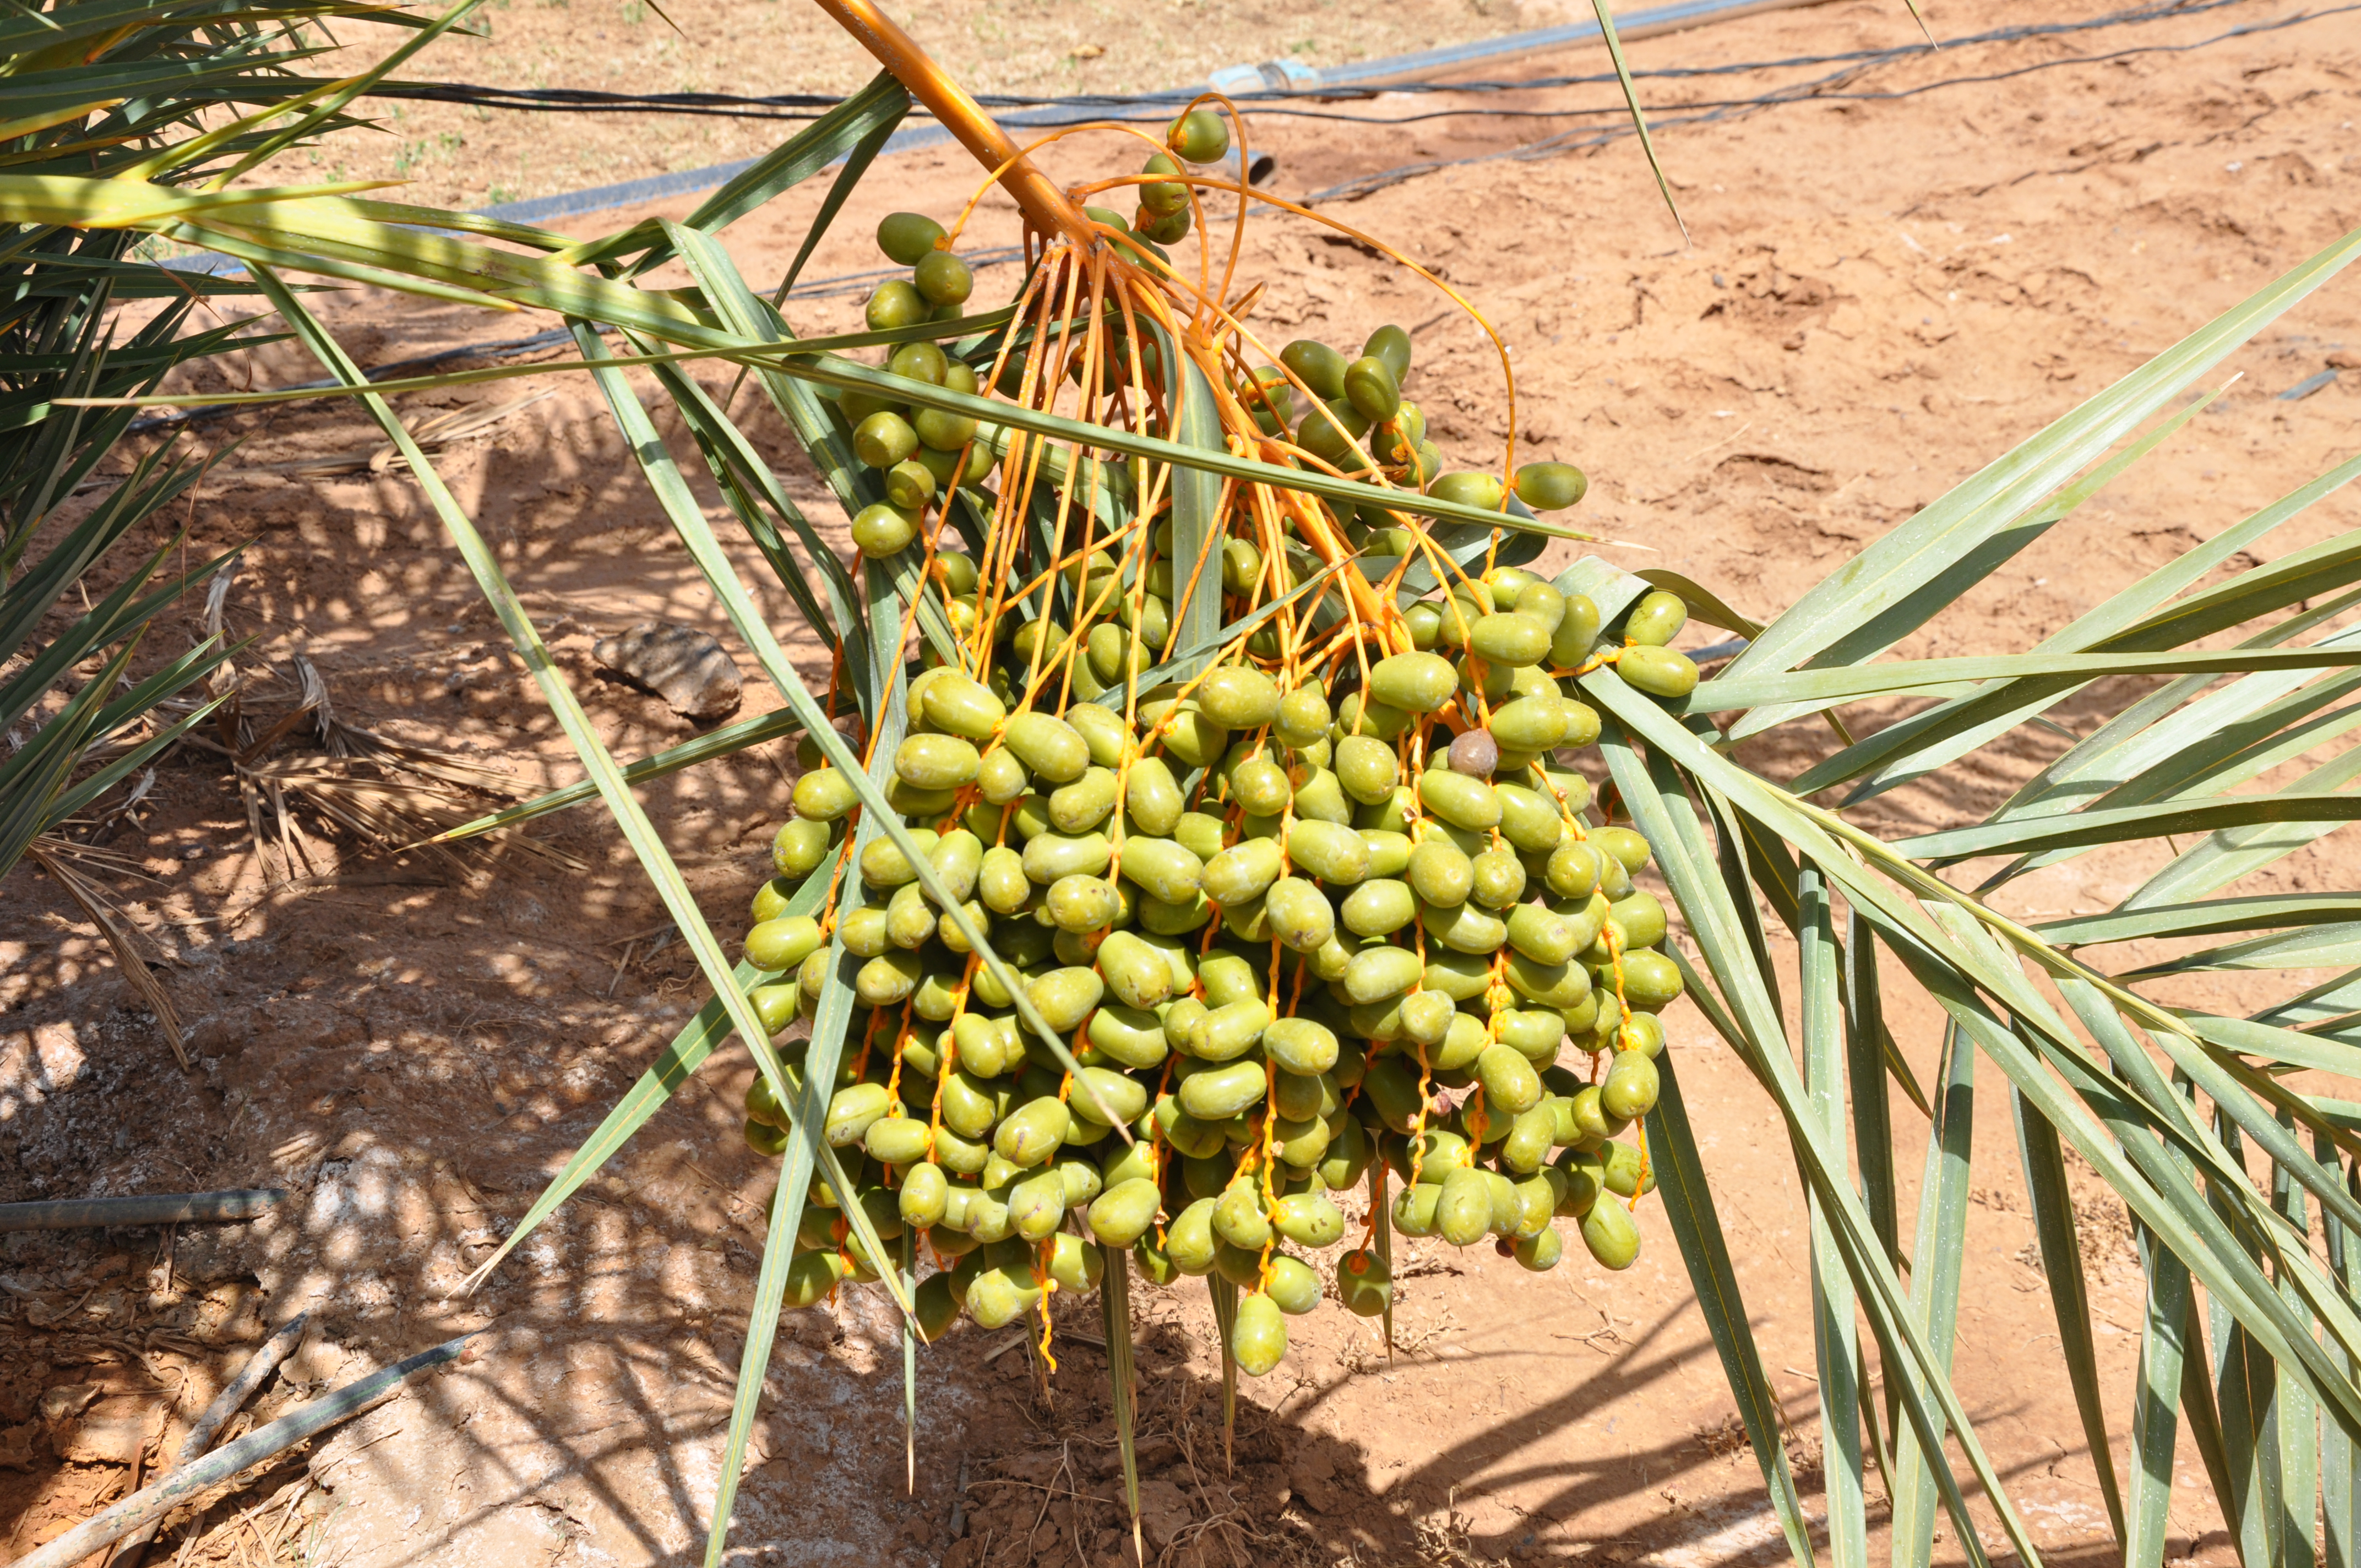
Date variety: Boufagous